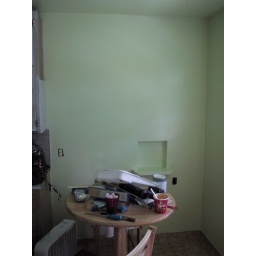
Wall near window & phone nook